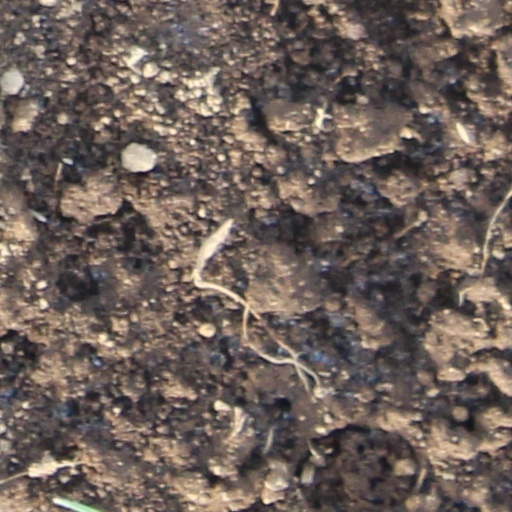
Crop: wheat